Answer in natural language. Considering the relative positions, where is brown wooden chair with seagreen cushion (highlighted by a blue box) with respect to brown wooden chair with seagreen cushion (highlighted by a green box)? Choose between the following options: right or left
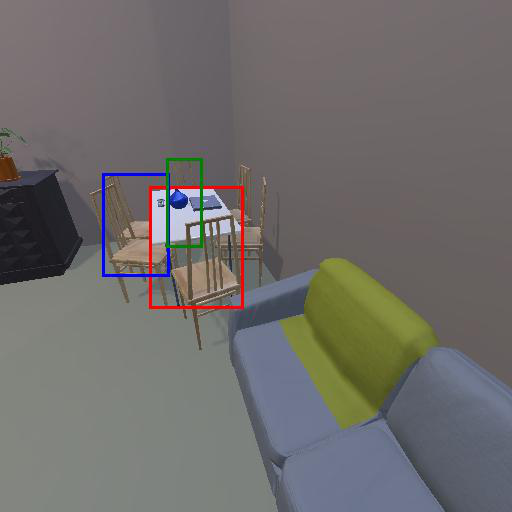
<answer>left</answer>